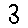
Label: 3